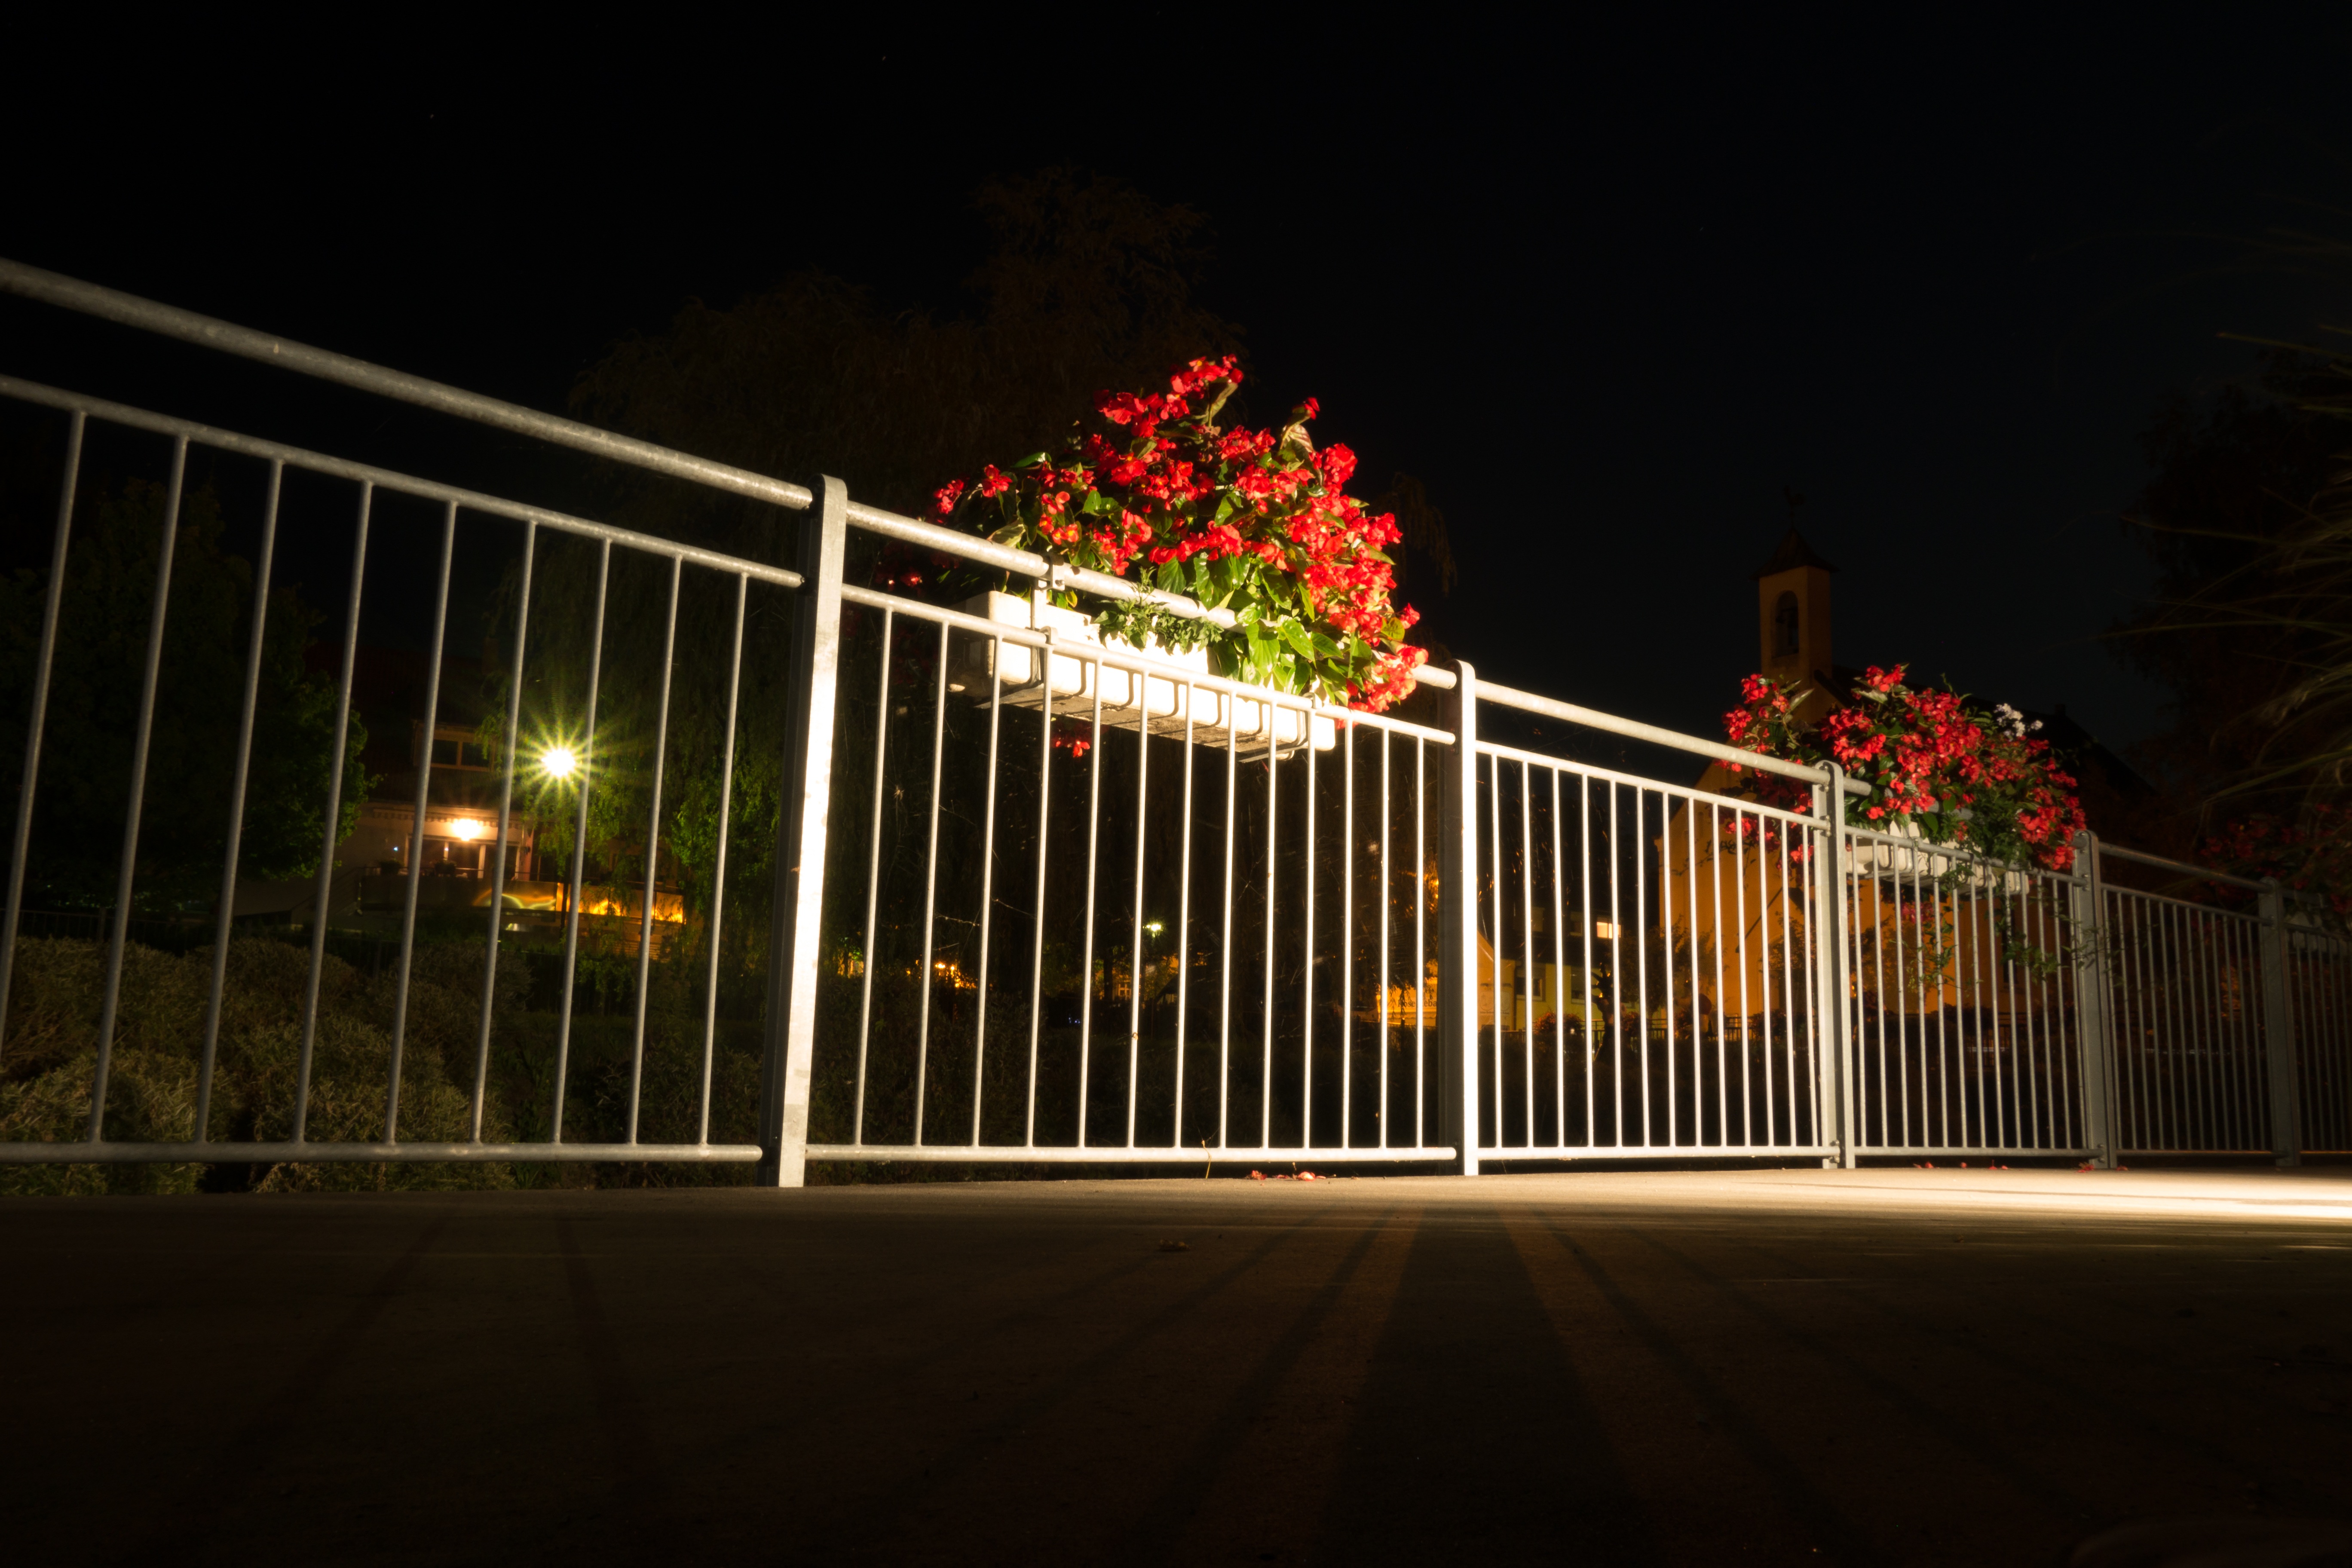
light, night, flower, balcony, evening, railing, color, darkness, lighting, flowers, terrace, flowerpot, away, accommodation, night photograph, christmas lights, light shadow